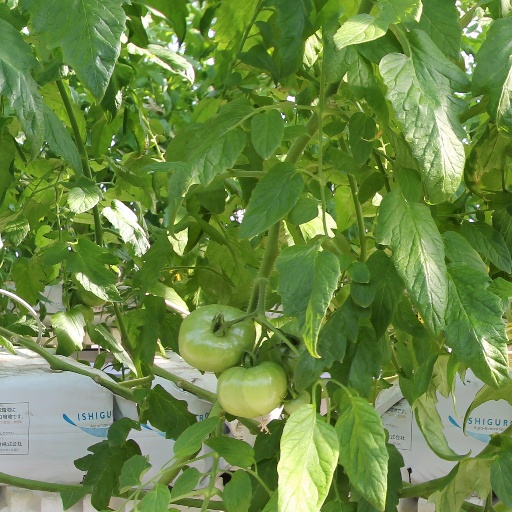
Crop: tomato